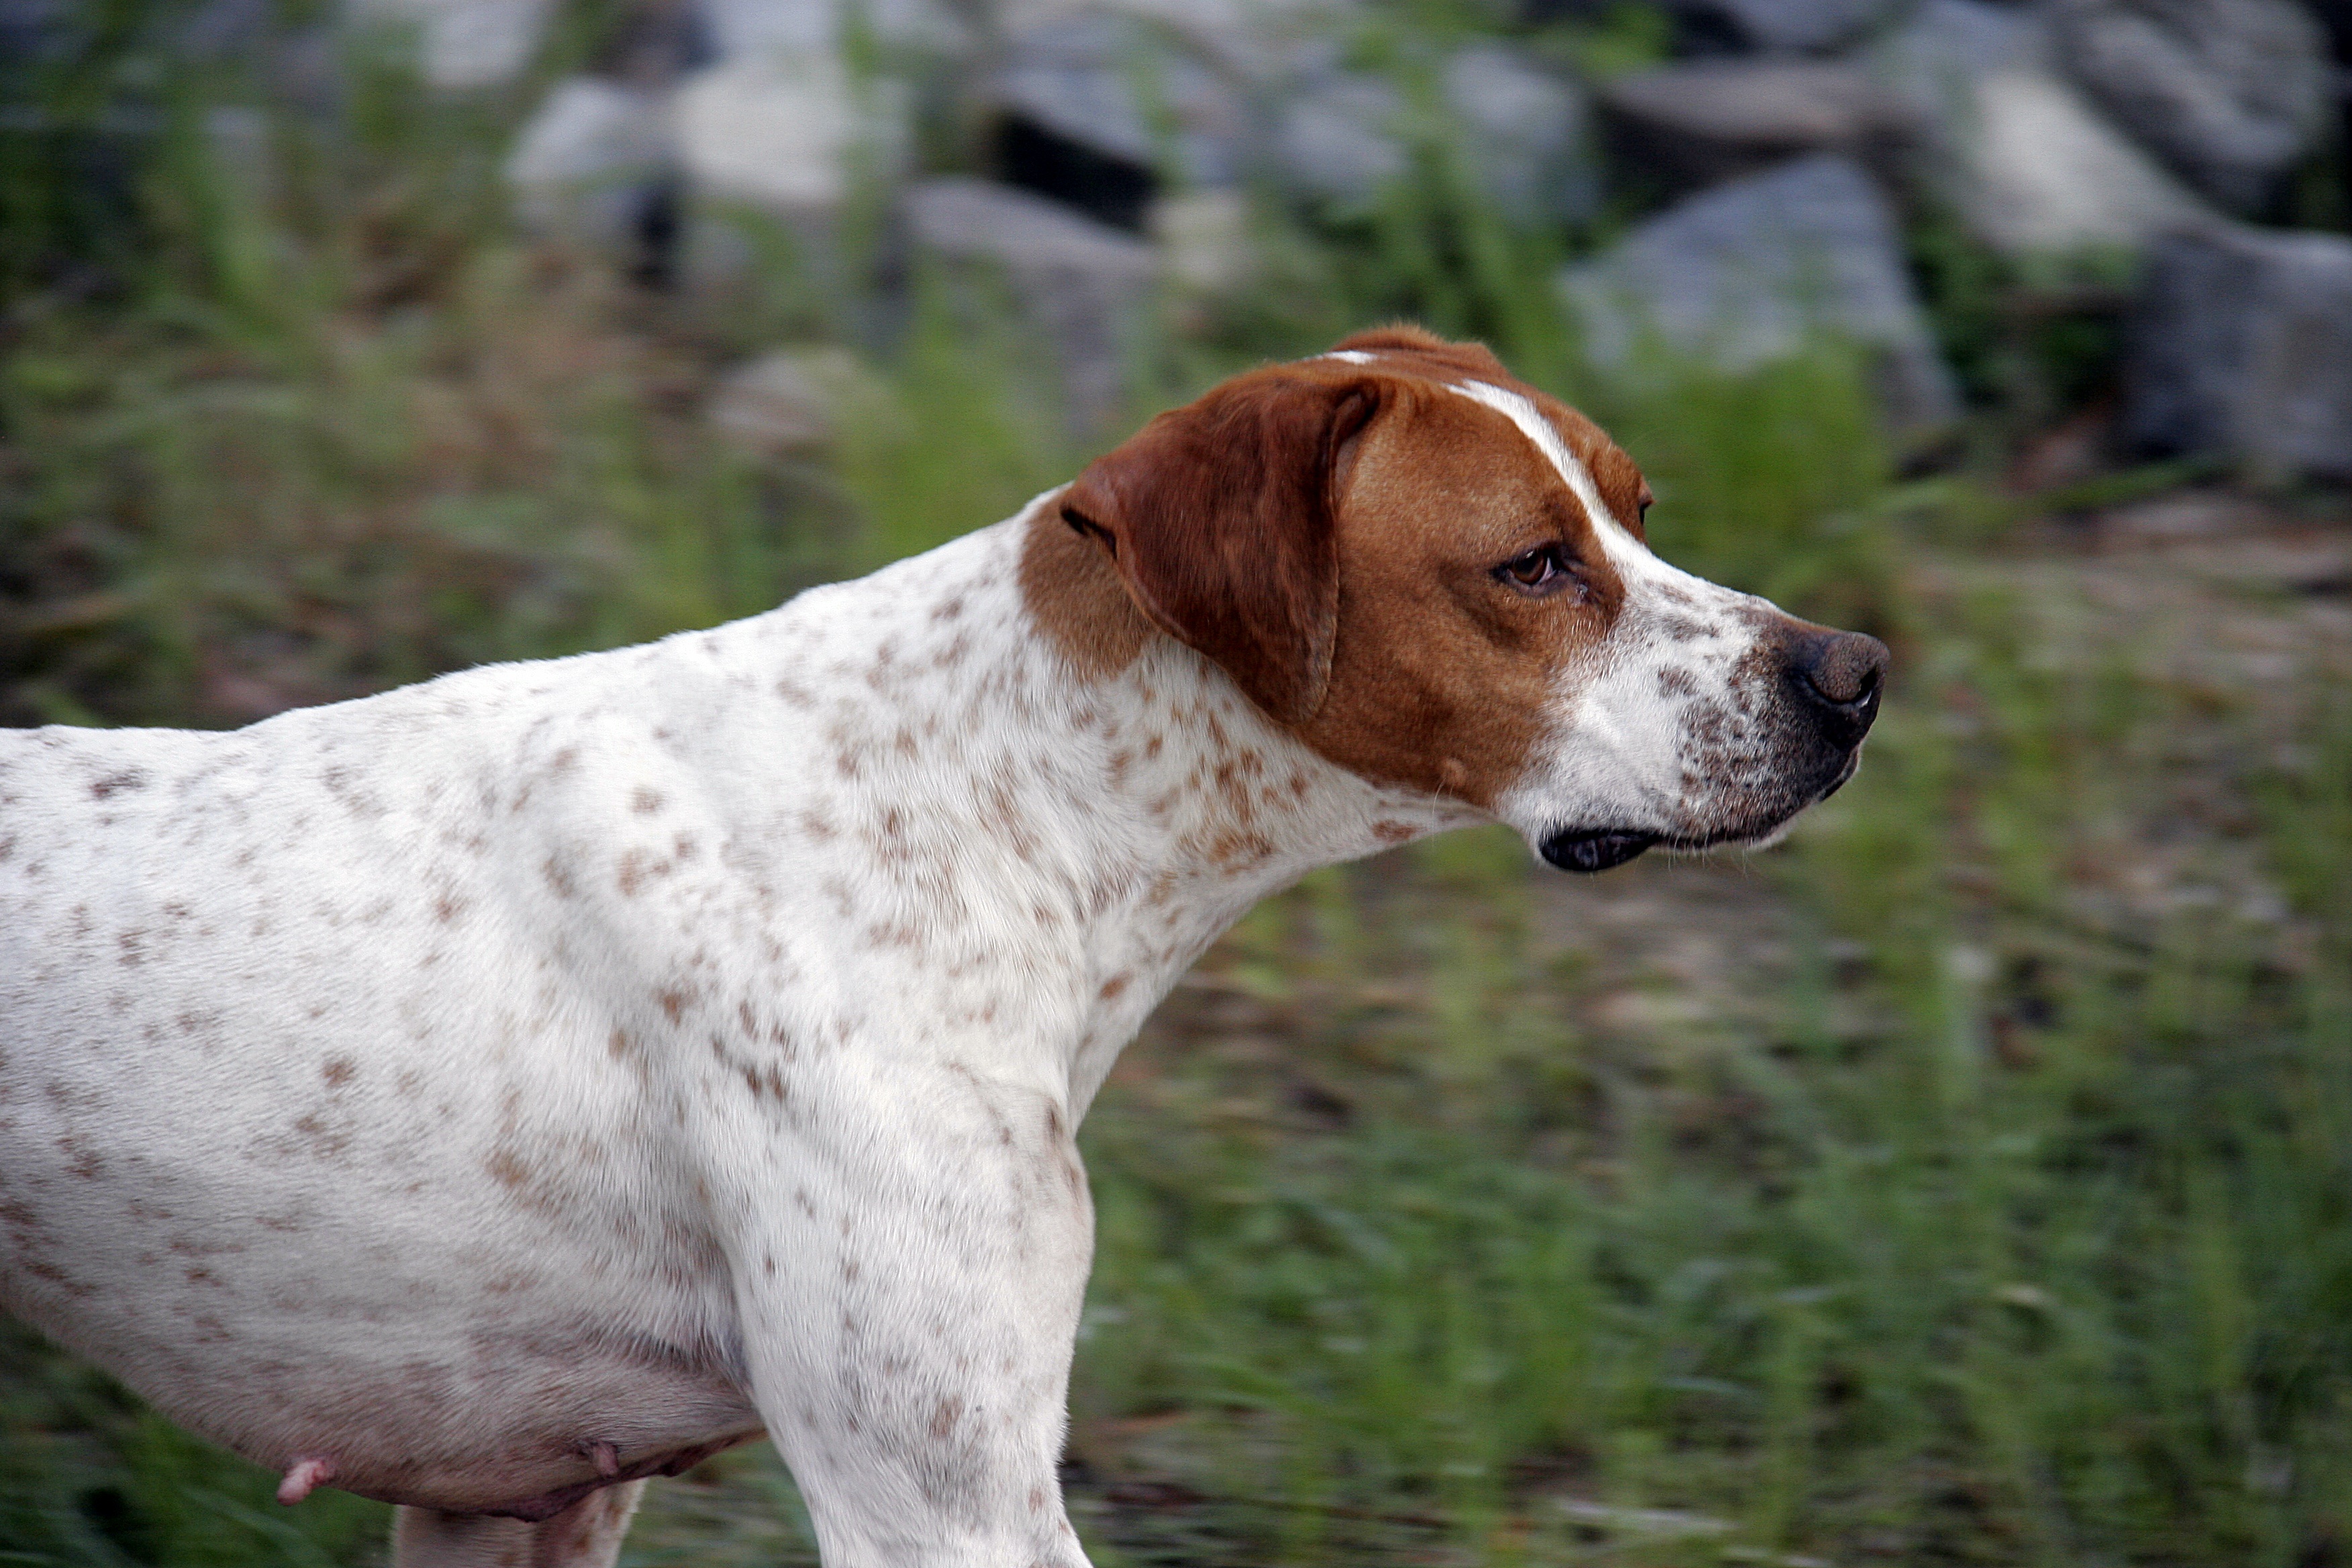
dog, animal, pet, mammal, hunting dog, animals, vertebrate, harrier, dog breed, brittany, pointer, dog like mammal, carnivoran, american foxhound, english foxhound, treeing walker coonhound, coonhound, english coonhound